Counted-thread embroidery

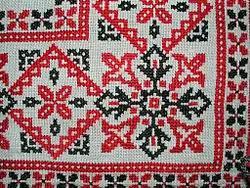
Counted cross-stitch embroidery, Hungary, mid-20th century

Counted-thread embroidery is any embroidery in which the number of warp and weft yarns in a fabric are methodically counted for each stitch, resulting in uniform-length stitches and a precise, uniform embroidery pattern. Even-weave fabric is typically used, producing a symmetrical image, as both warp and weft yarns are evenly spaced.